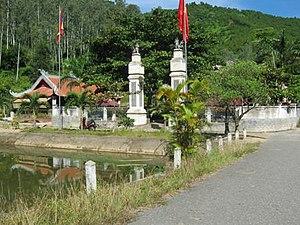
Nam Đàn est un district de la province de Nghệ An dans la côte centrale du Nord au Viêt Nam.